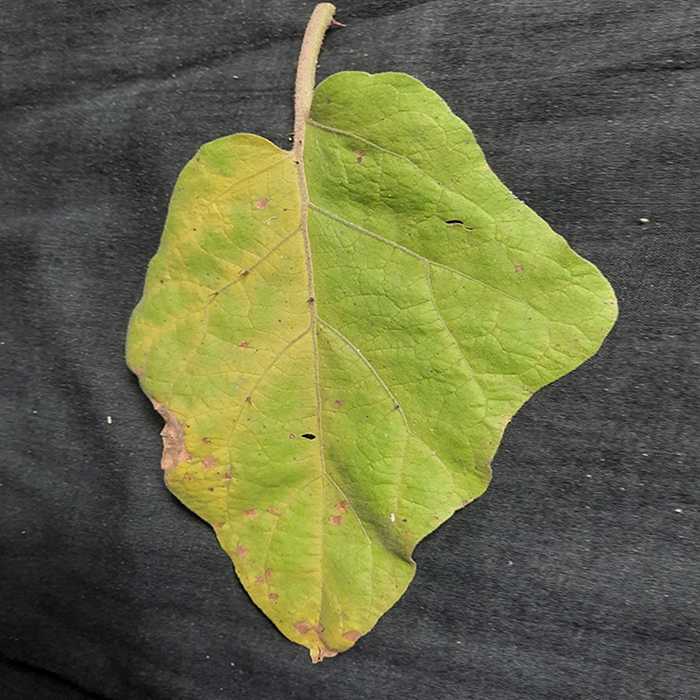
Plant: Eggplant
Label: Eggplant verticillium wilt